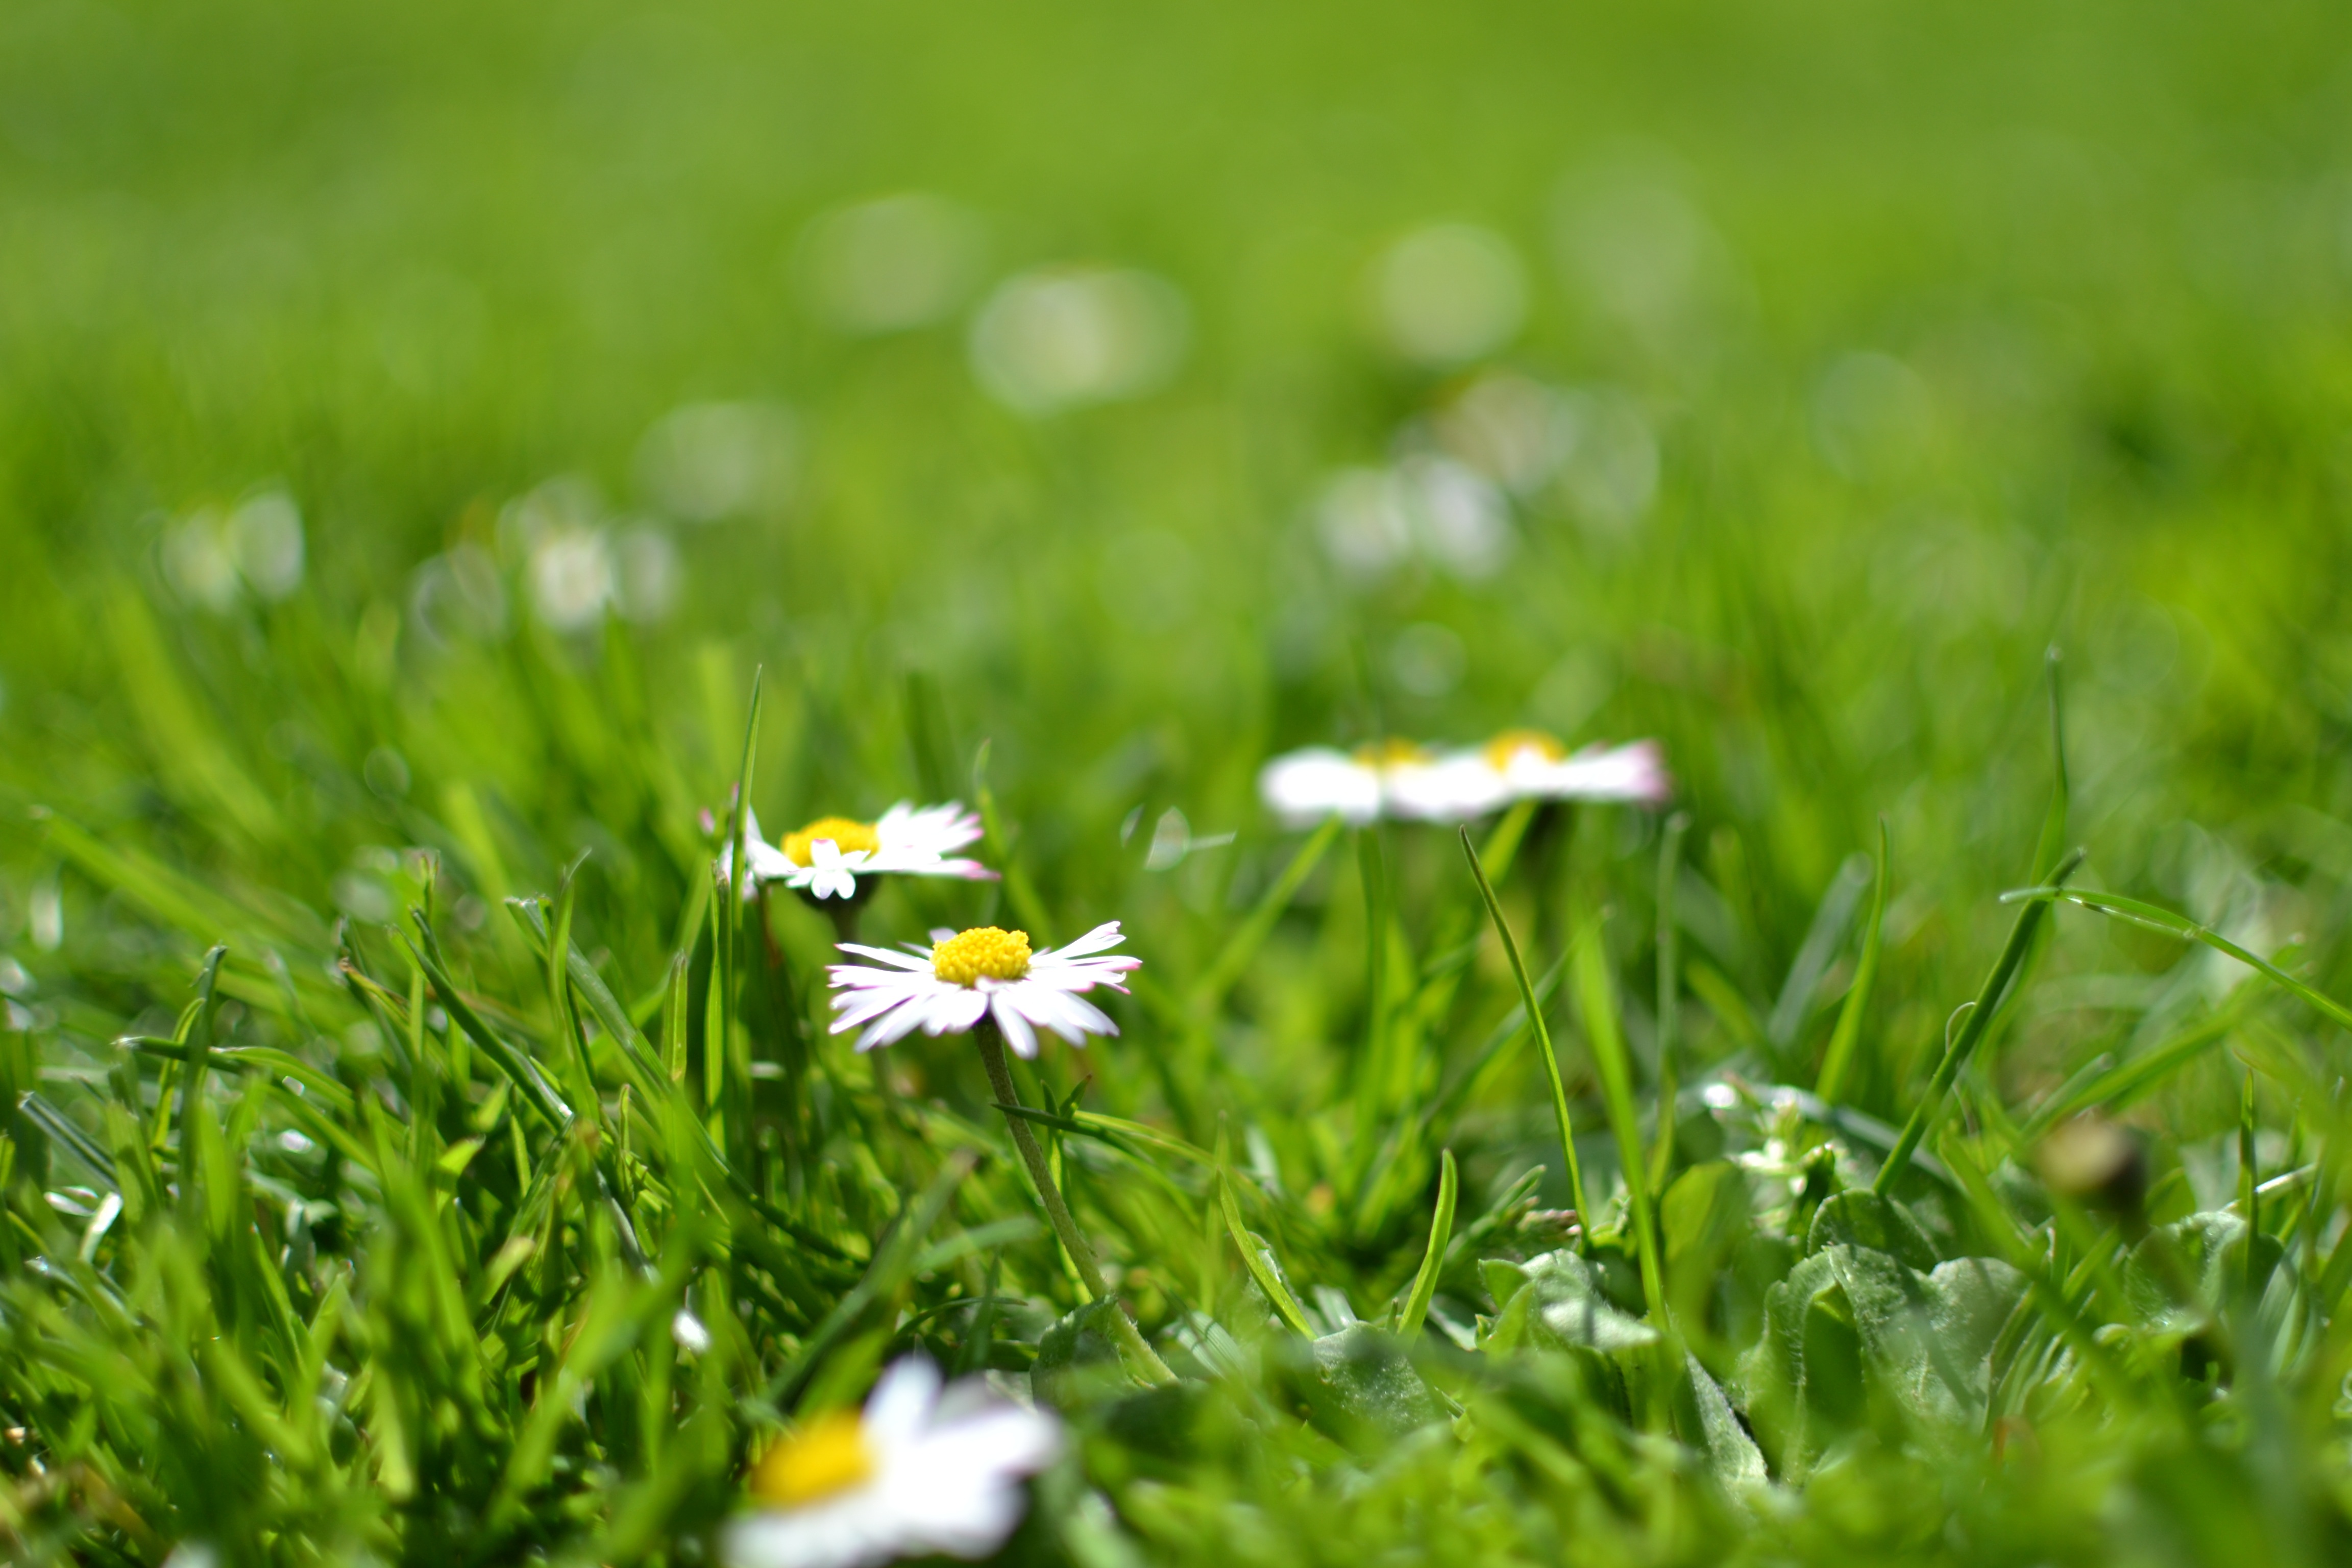
nature, grass, blossom, plant, field, lawn, meadow, prairie, sunlight, leaf, flower, bloom, daisy, spring, green, pasture, botany, flora, wildflower, flowers, grassland, daisies, habitat, macro photography, flowering plant, daisy family, oxeye daisy, natural environment, grass family, land plant, chamaemelum nobile